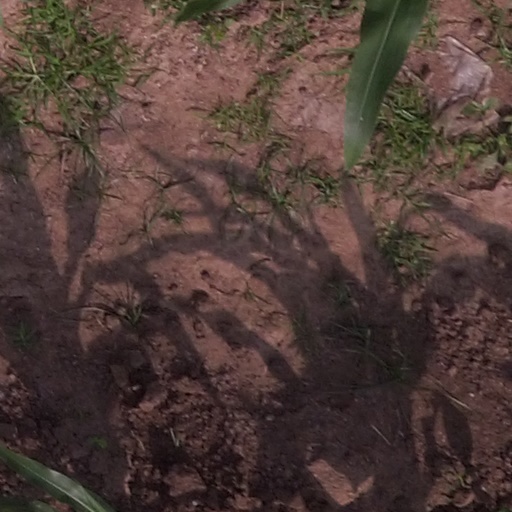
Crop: maize; corn